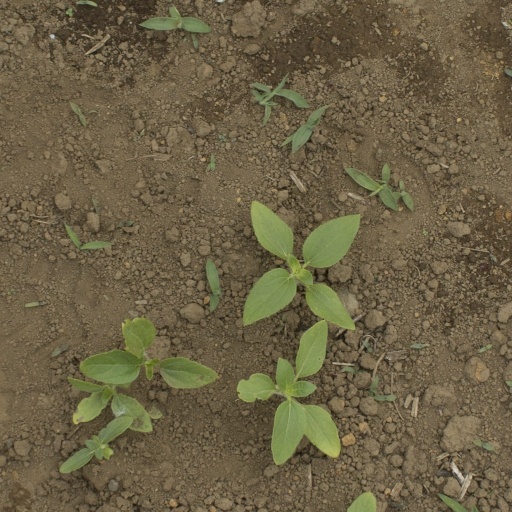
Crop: Jerusalem artichoke